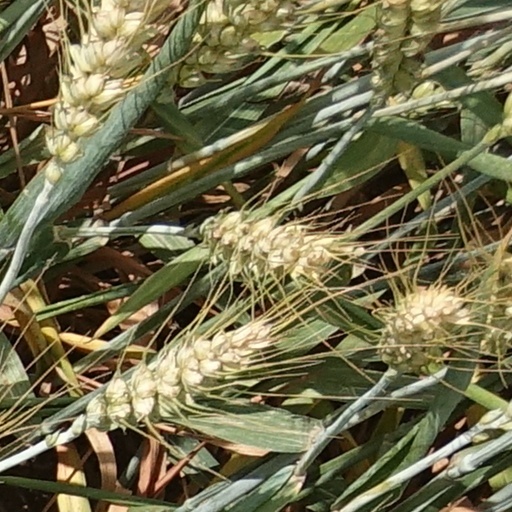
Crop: wheat